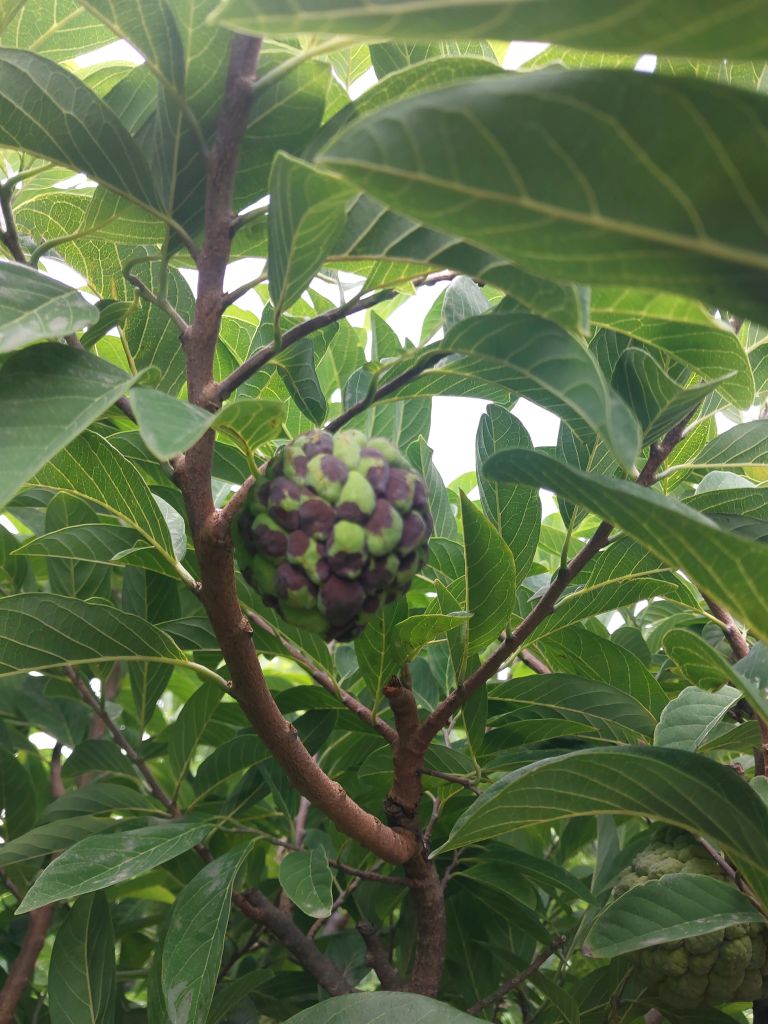
Disease label: Diplodia Rot